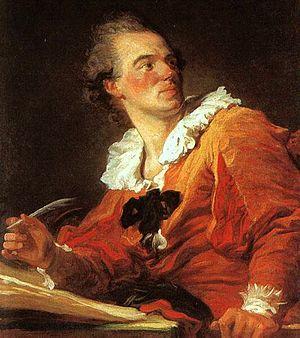
1769 est une année commune commençant un dimanche.